Naskapi

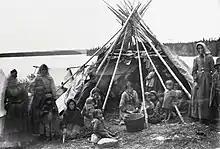
Naskapi scapulimancy

The years 1831 onwards were characterized by the first regular contacts between the Naskapi and western society, when the Hudson's Bay Company established its first trading post at Old Fort Chimo.